Wenceslaus Hollar

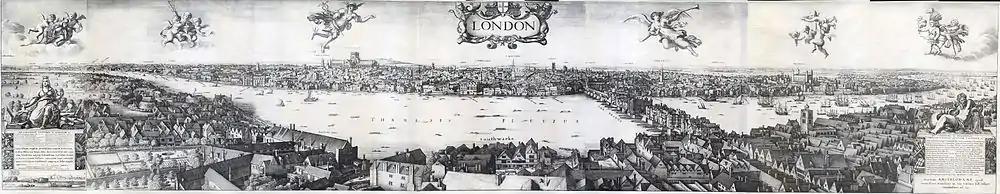

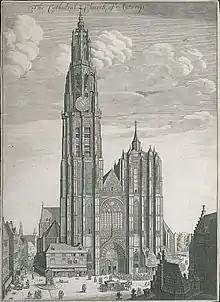
"Cathedral of Our Lady of Antwerp"

Hollar was one of the best and most prolific artists of his time. His work includes some 400 drawings and 3000 etchings. Hollar produced a variety of works. His plates number some 2740, and include views, portraits, ships, religious subjects, heraldic subjects, landscapes, and still life in many different forms. Examples of the complexity and scale of his projects include the eight-plate "Portuguese Genealogy" and 12-plate series of insects published as "Muscarum Scarabeorum Vermiumque varie figure". His architectural drawings, such as those of Antwerp and Strasbourg cathedrals, and his views of towns, are to scale, but are intended as pictures as well. He reproduced decorative works of other artists, as in the famous chalice after Mantegna's drawing.